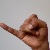
The image shows a hand gesture representing the letter 'J' in Indian Sign Language.